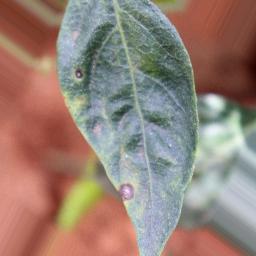
Label: cercospora